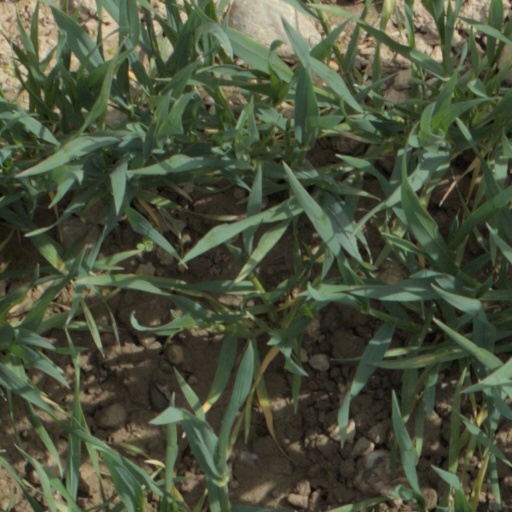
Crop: wheat